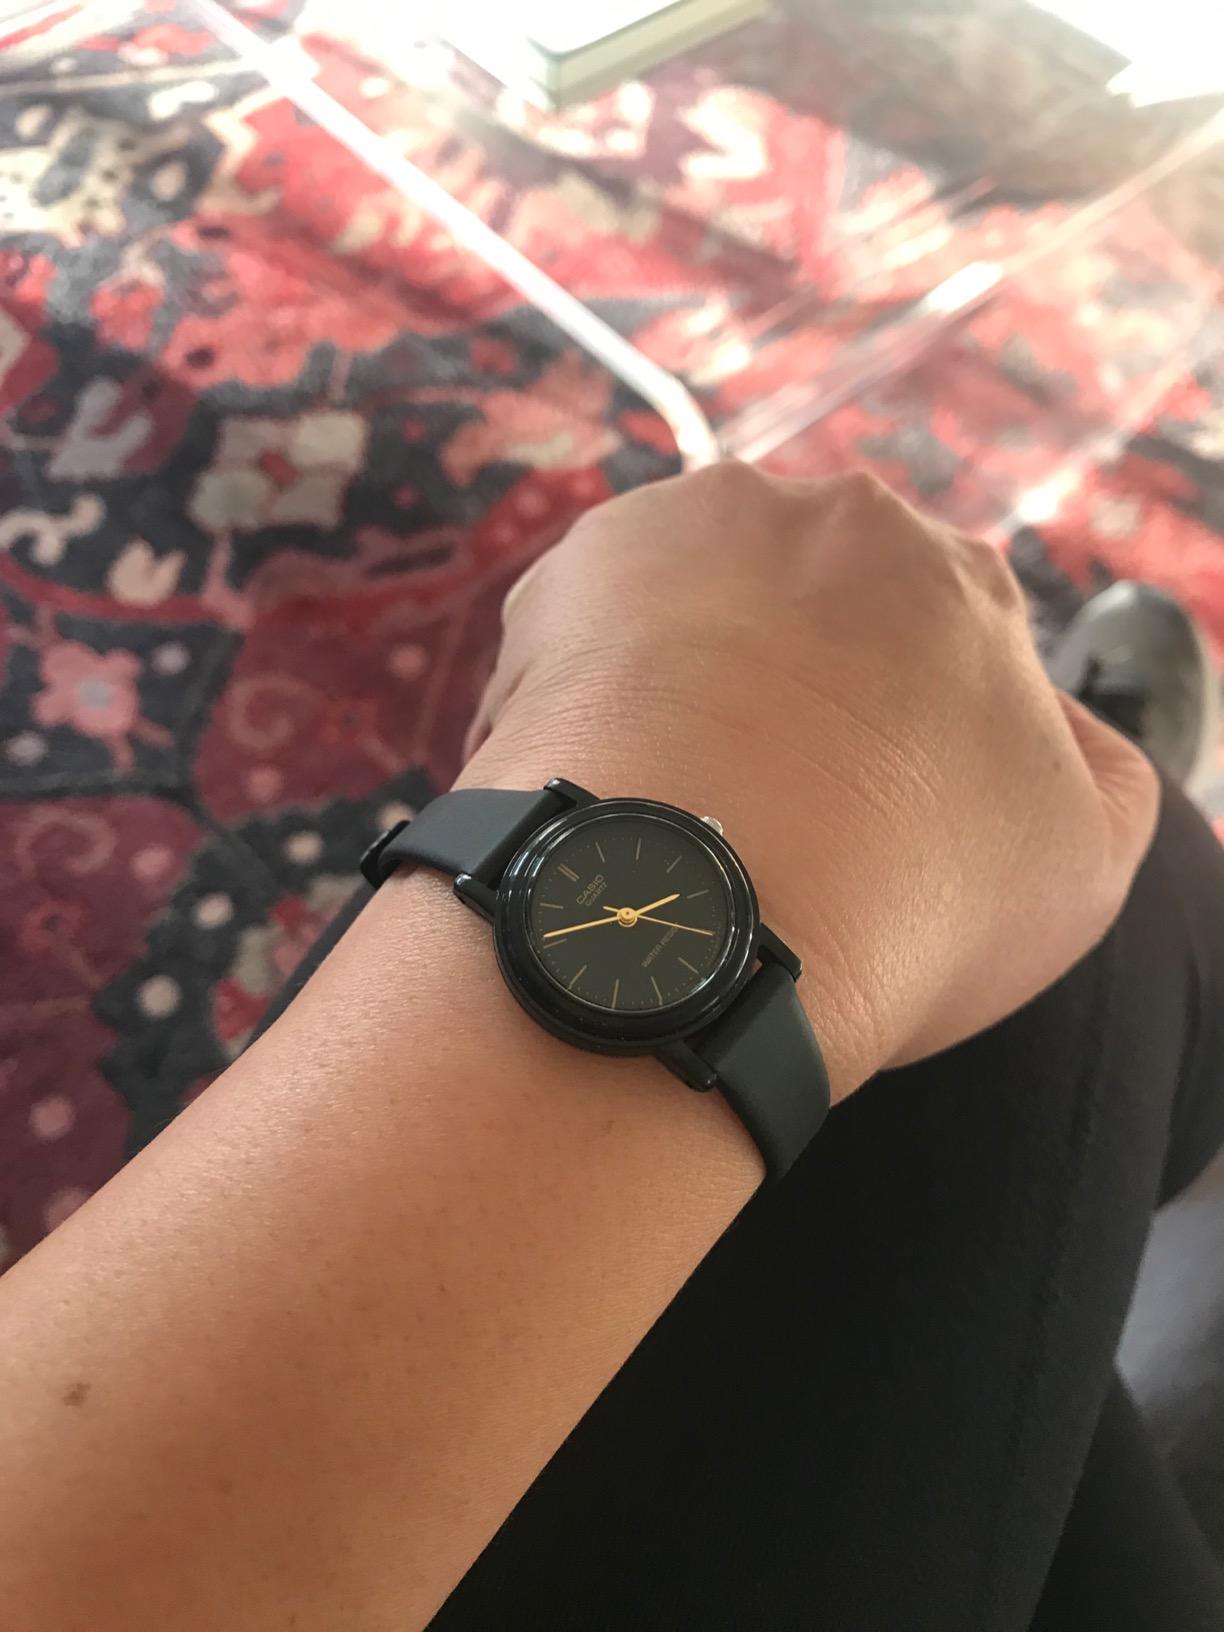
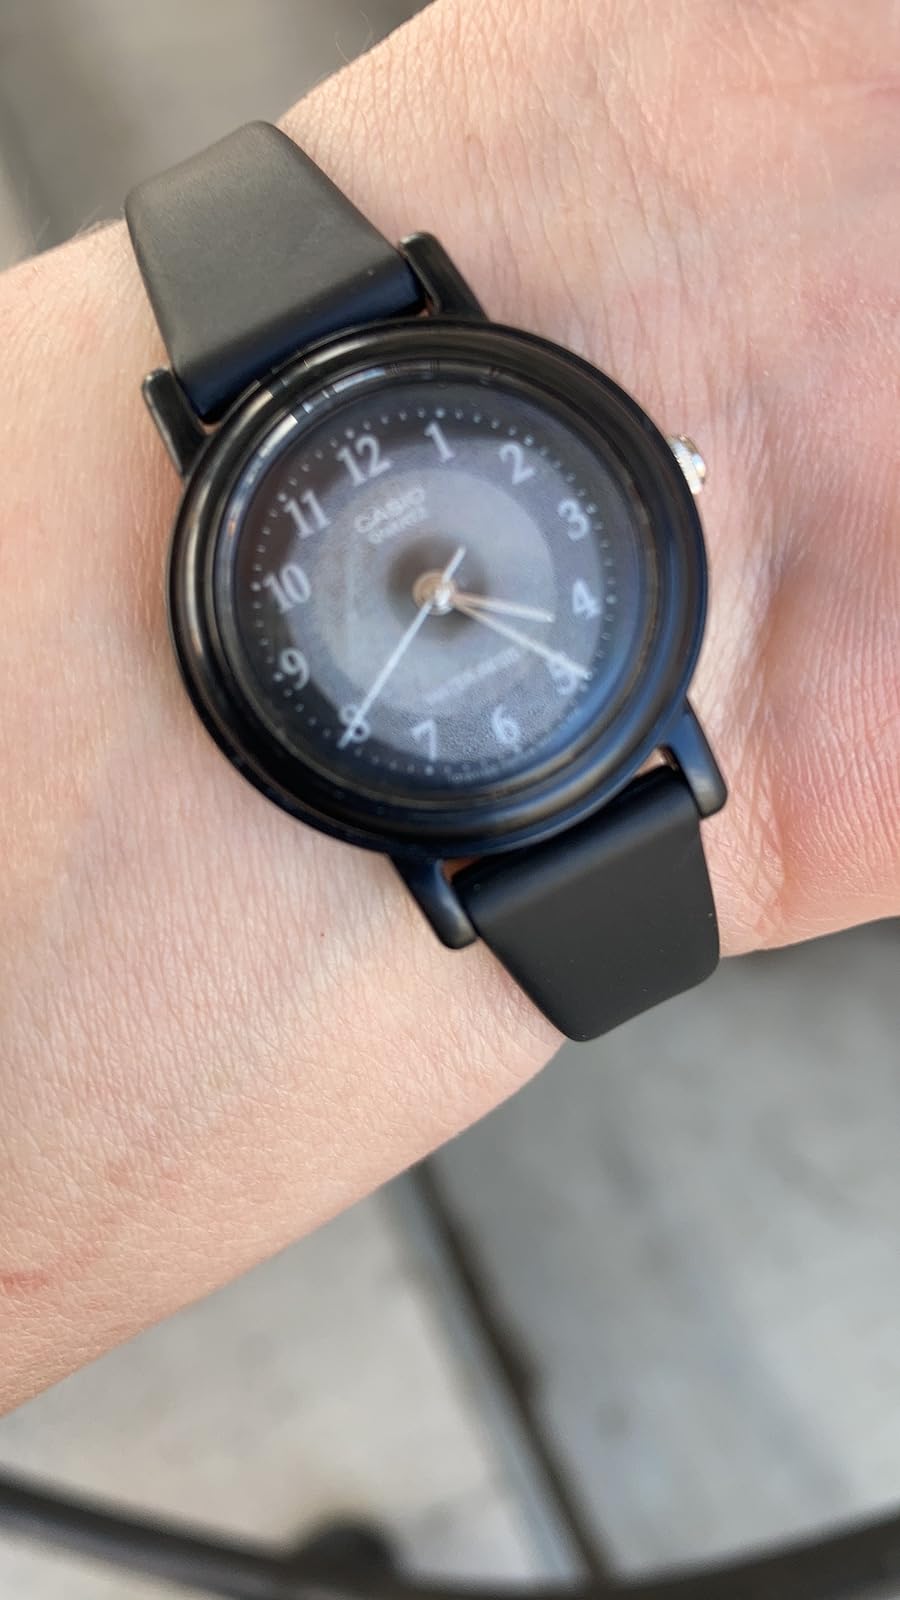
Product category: accessories_watch
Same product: no